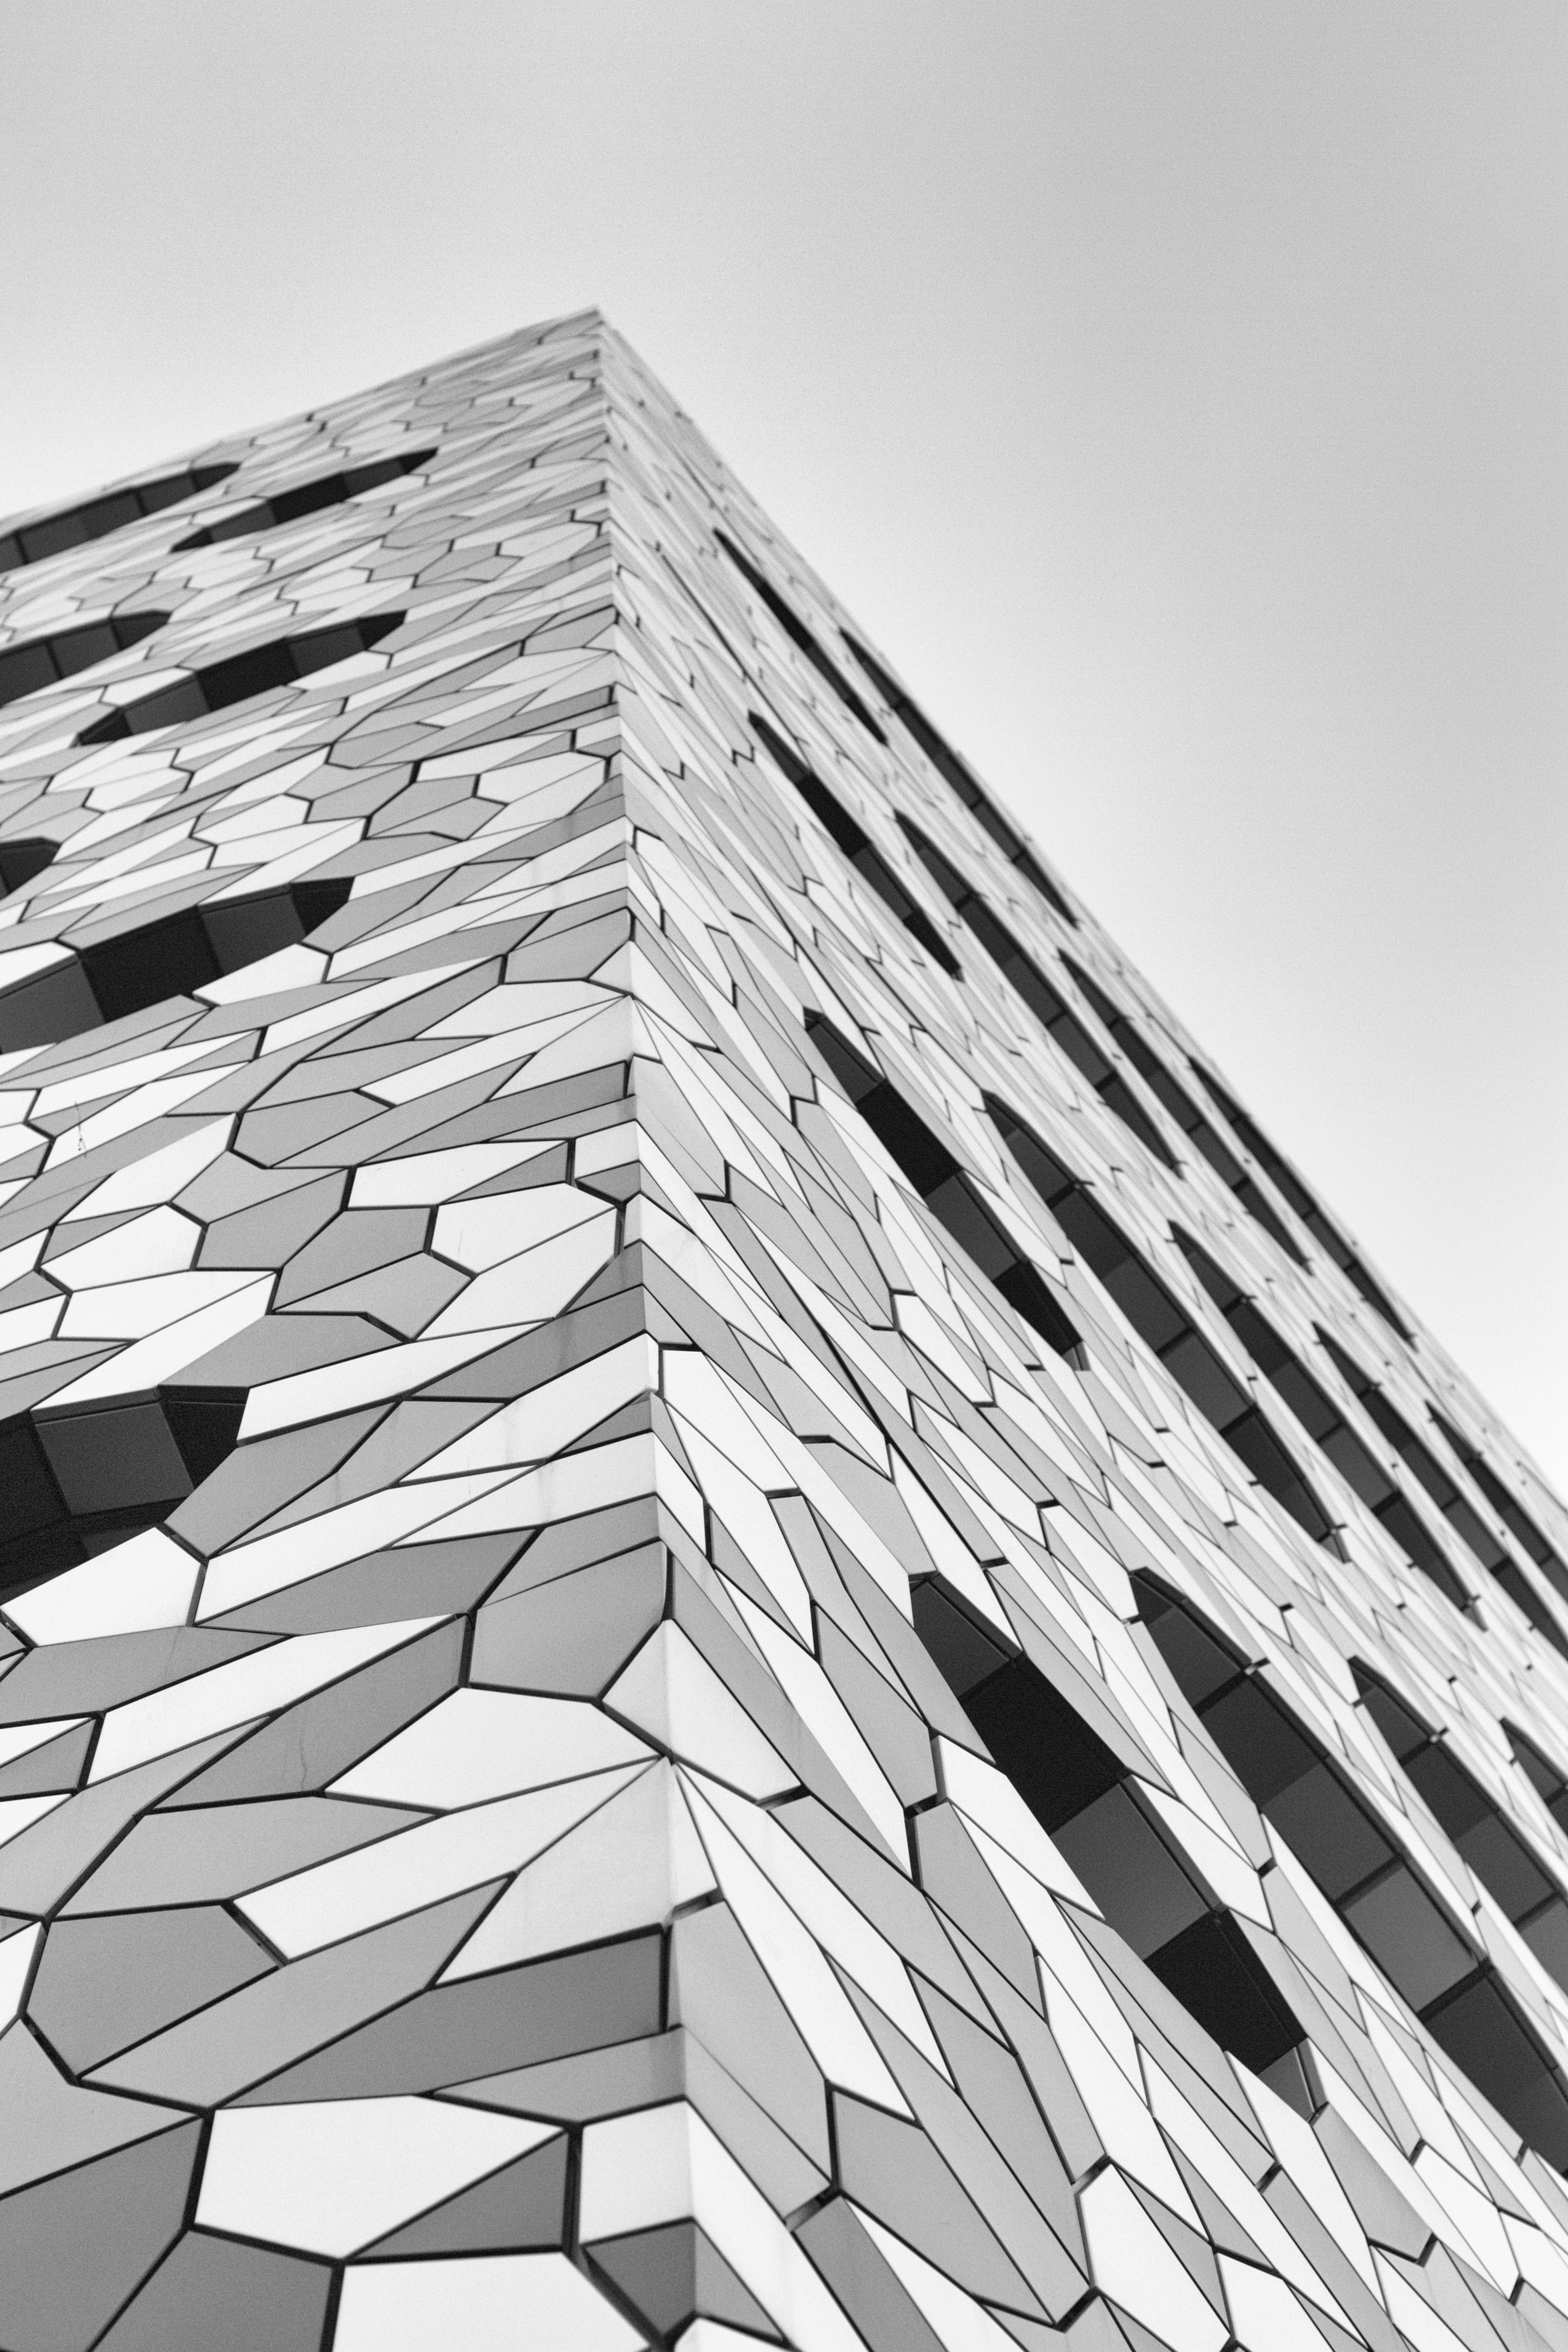
wing, black and white, architecture, wood, skyscraper, pattern, line, facade, monochrome, tower block, sketch, drawing, design, symmetry, shape, mozfest, monochrome photography